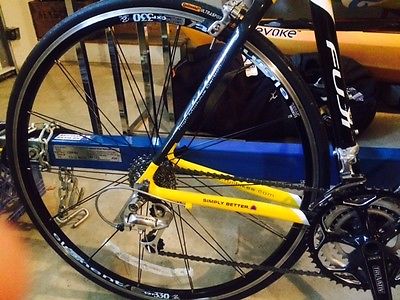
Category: bicycle